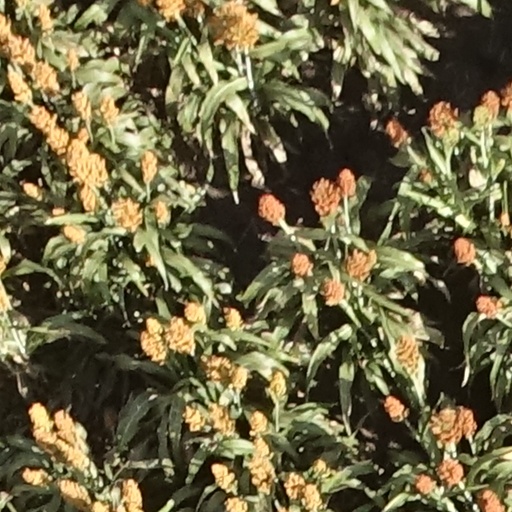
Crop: sorghum